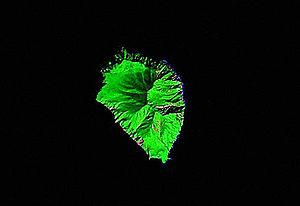
Broughton, ou Broutona, est une petite île d'origine volcanique de l'archipel des Kouriles.